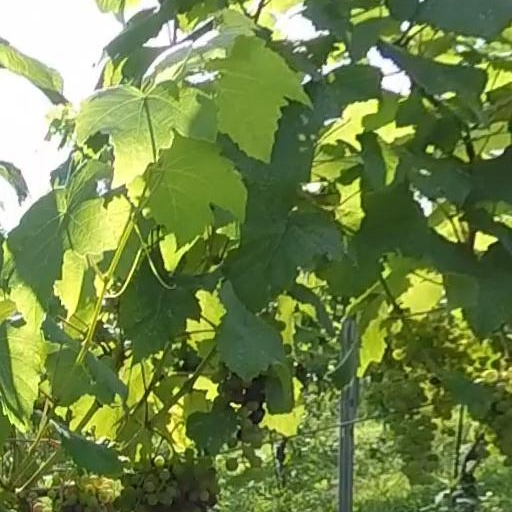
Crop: grape